Pacific Highway (Australia)

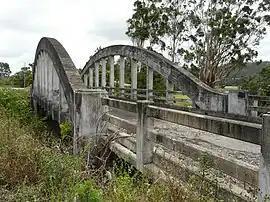
Shark Creek bridge near Maclean, formerly part of Pacific Highway

The passing of the "Main Roads Act of 1924" through the Parliament of New South Wales provided for the declaration of Main Roads, roads partially funded by the State government through the Main Roads Board (later the Department of Main Roads, and eventually Transport for NSW). Great Northern Highway was declared (as Main Road No. 9), running from North Sydney via Hornsby, Peat's Ferry, Gosford, Swansea and Newcastle to Hexham (still under construction), and North Coast Highway was declared (as Main Road No. 10), running from Hexham, Stroud, Gloucester, Taree, Port Macquarie, Kempsey, Coffs Harbour, South Grafton, Ballina, Byron Bay, Mullumbimby, and Murwillumbah to Tweed Heads, on the same day, 8 August 1928. With the passing of the "Main Roads (Amendment) Act of 1929" to provide for additional declarations of State Highways and Trunk Roads, these were amended to State Highways 9 and 10 on 8 April 1929.